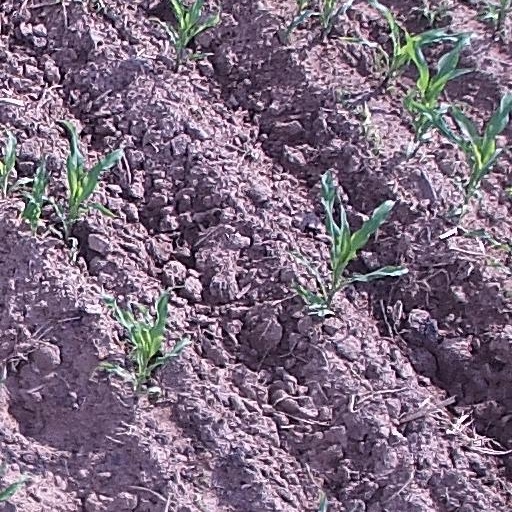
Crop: maize; corn